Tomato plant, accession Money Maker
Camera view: tilt-top (135 deg); turntable rotation: 210 degrees
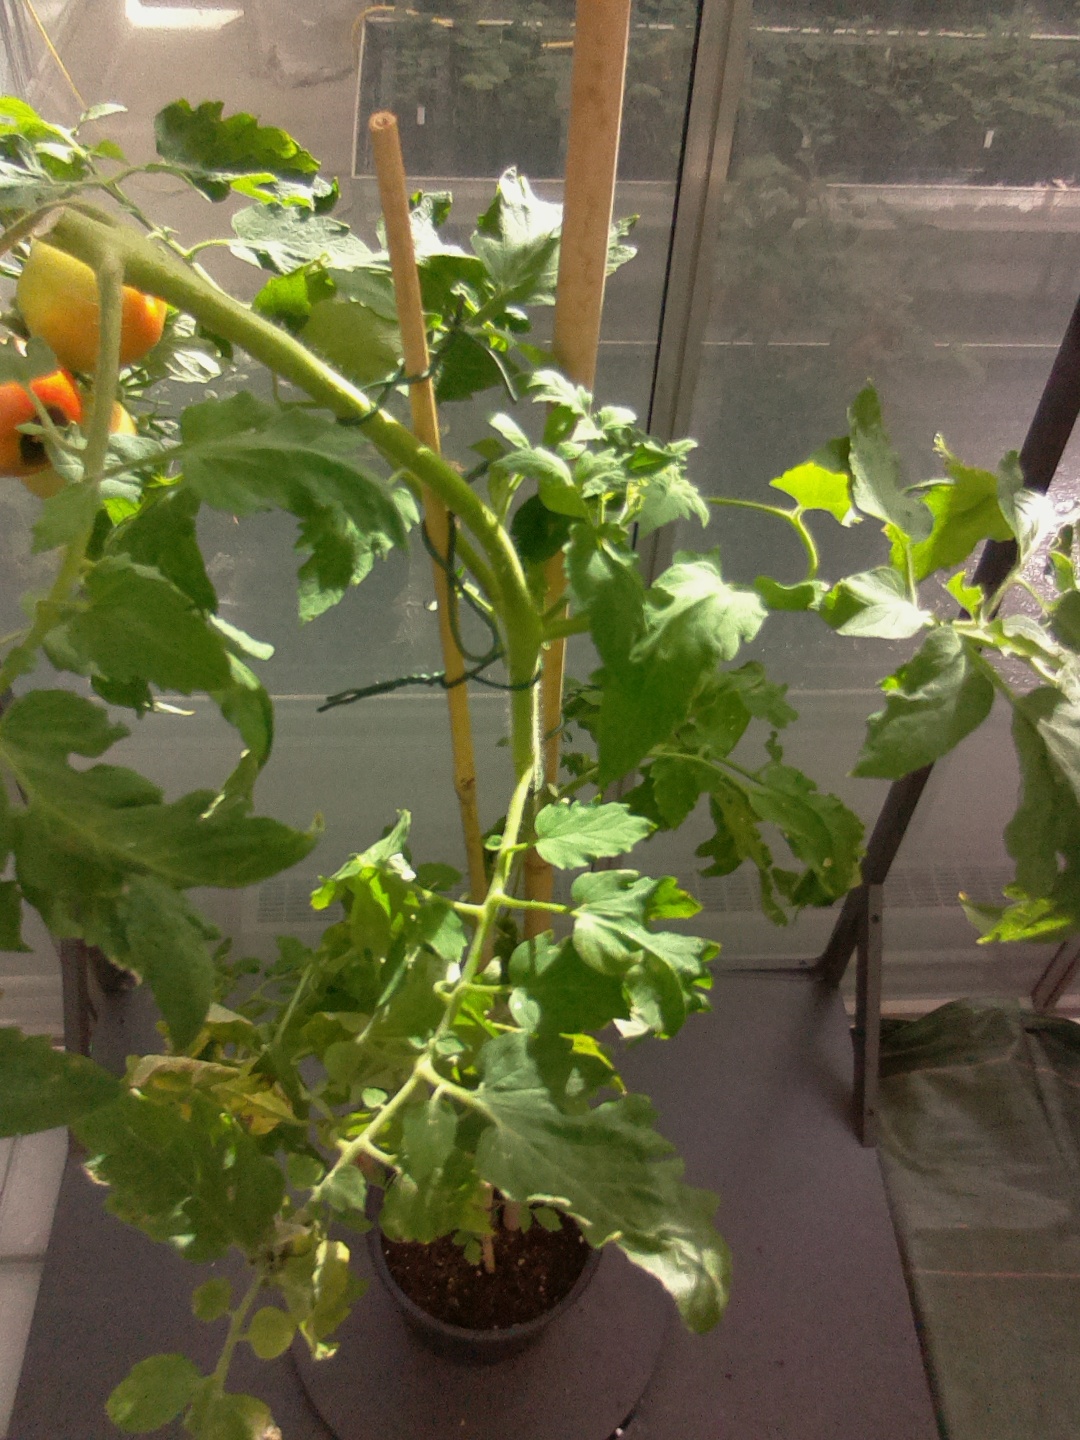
BBCH growth stage 78: 80% -90% of final fruit size